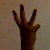
The image shows a hand gesture representing the number 6 in Indian Sign Language.